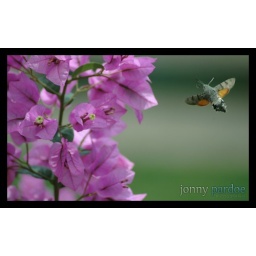
Humming bird moth in Madeira